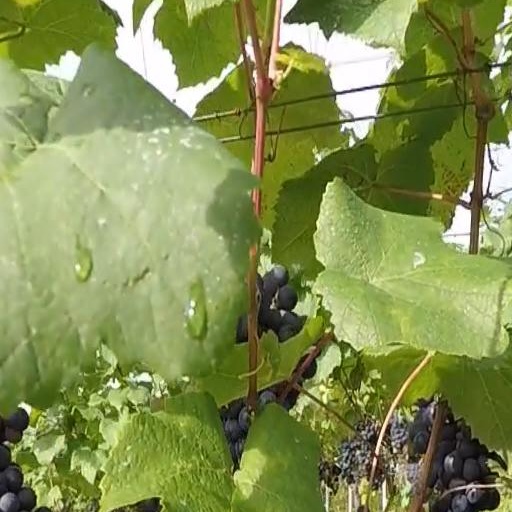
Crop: grape